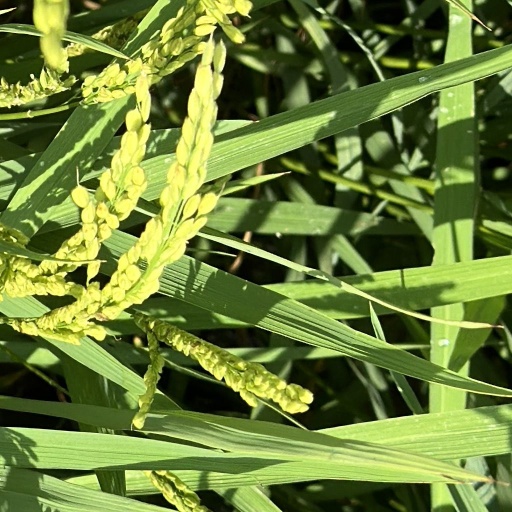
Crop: rice